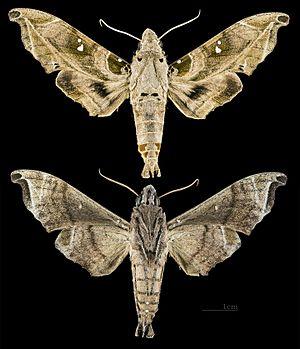
Le genre Madoryx regroupe des insectes lépidoptères de la famille des Sphingidae, de la sous-famille des Macroglossinae, et de la tribu des Dilophonotini.